We're Talking Serious Money

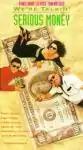
Video cover

We're Talkin' Serious Money (1992), also known as Serious Money, is an action comedy film directed by James Lemmo. He also co-wrote the screenplay with Leo Rossi, who also stars in the film. Cinematography by Jacques Haitkin. It also stars: Dennis Farina, Fran Drescher, John LaMotta, Peter Iacangelo. It was produced by: Lisa M. Hansen, Harold Welb, Paul Hertzberg, who makes a small cameo in the film, Catalaine Knell, Guy J. Louthan, co-star Leo Rossi, and Harold Welb. The movie was filmed in Los Angeles, California, and New York City, New York. It was released by Grey Matter Entertainment and CineTel Films in the United States.